Lizzie Crozier French

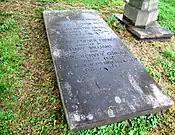
Grave of Lizzie Crozier French and husband, William, at Old Gray Cemetery

In 1923 she became the first woman to seek election to the city council in Knoxville. She campaigned as a progressive and an advocate for the "weak and unfortunate," and vowed to judge any proposed measure solely on its "righteousness." Her candidacy was unsuccessful.